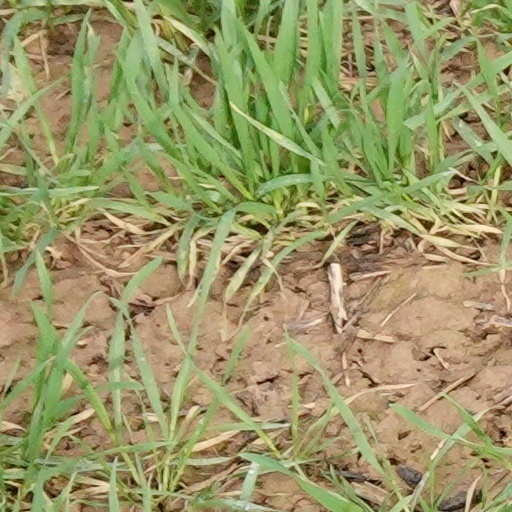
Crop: wheat